1st Reconnaissance Squadron

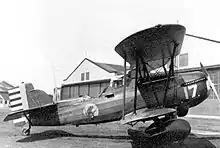
Curtiss O-39 Falcon 32–0217.

The Air Service became the U.S. Army Air Corps on 2 July 1926, and kept that title until reorganized as the United States Army Air Forces on 20 June 1941. In early 1935 the Air Corps was re-organized, with all combat groups being centrally controlled for the first time, under a new command organization called General Headquarters, Air Force. The role of observation as the primary function of the air arm had been de-emphasized in the creation of eight new Air Corps groups between 1927 and 1932. With the creation of General Headquarters Air Force (GHQAF) it was further de-emphasized when the 9th and its component squadrons were converted into a bombardment group and made a part of the 2nd Wing, responsible for the air defense of the East Coast of the United States.